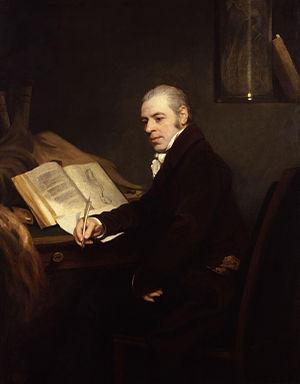
Le prix Pfizer est une distinction décernée chaque année par l’History of Science Society. Fondé en 1958 et décerné pour la première fois en 1959, le prix récompense « un livre exceptionnel sur l'histoire des sciences » paru dans les trois années précédentes en anglais.